First Congregational Church of Hyde Park

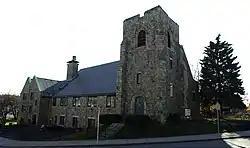

The First Congregational Church of Hyde Park, now the Hyde Park Seventh-day Adventist Church, is a historic Congregational church at 6 Webster Street in the Hyde Park neighborhood of Boston, Massachusetts. It was designed by the Boston architectural firm of Kilham & Hopkins, with stained glass by Charles Connick. It is a fine local example of Gothic Revival architecture, built for Hyde Park's second-oldest congregation (established 1860) in 1910.